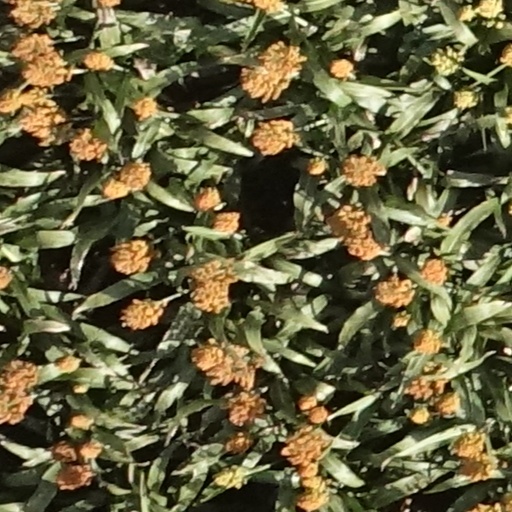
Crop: sorghum